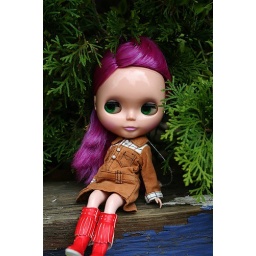
she is a city girl at heart, didn't like sitting in this bush one bit